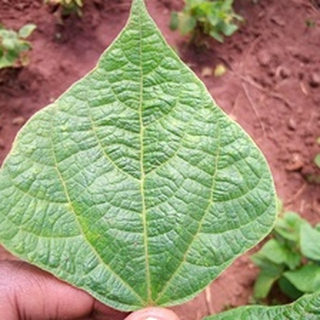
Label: healthy_bean